Peasant foods

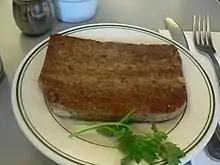
Scrapple, a Pennsylvania Dutch poverty food

Ground meat or meat scraps mixed with grain in approximately equal proportions, then often formed into a loaf, sliced, and fried